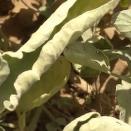
Crop: Tomato
Condition: virosis-d